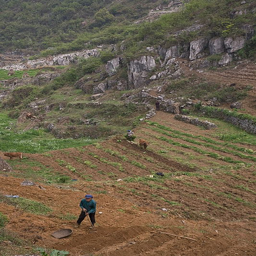
A man standing on farm land on a rocky hillside.
A person farming the dirt on a tall hillside
Workers tend to a farm on the side of a hill.
A man is standing on a hill side alone.
A man standing in a field working a garden.